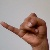
The image shows a hand gesture representing the letter 'J' in Indian Sign Language.